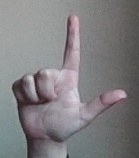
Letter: laam